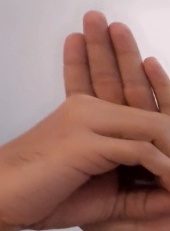
ASL sign: 0